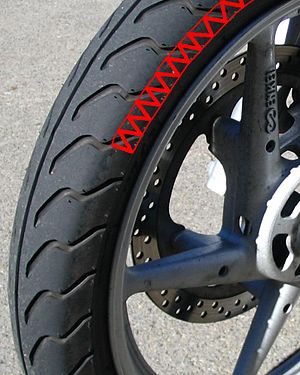
Motorcyklens opbygning / Transmission
Racer-dæk
En typisk motorcykel består af et metalstel, hvor motoren, bagsvingeren og forgaflerne er fastgjort. Dertil kommer al elektronikken, bremsesystemet og instrumenterne. Enheden pakkes ind i en mere eller mindre omfangsrig kåbe, typisk af plastic. Bemærk at denne opbygning er karakteristisk for langt de fleste motorcykler, men der findes dog mange motorcykler, der er opbygget lidt anderledes. Særligt m.h.t. udformningen af kåbe, forgaffel og bagsvinger har nogle fabrikanter været ret kreative.